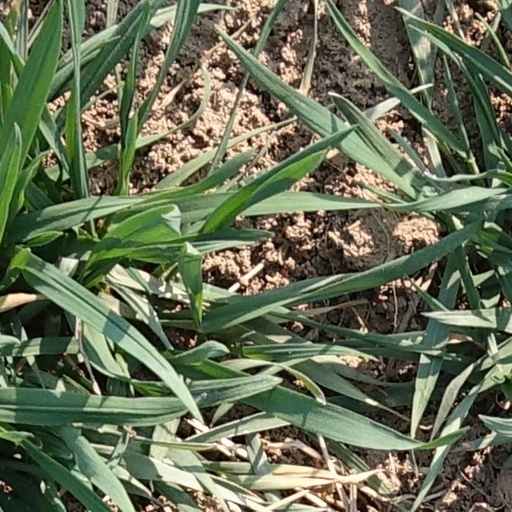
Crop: wheat